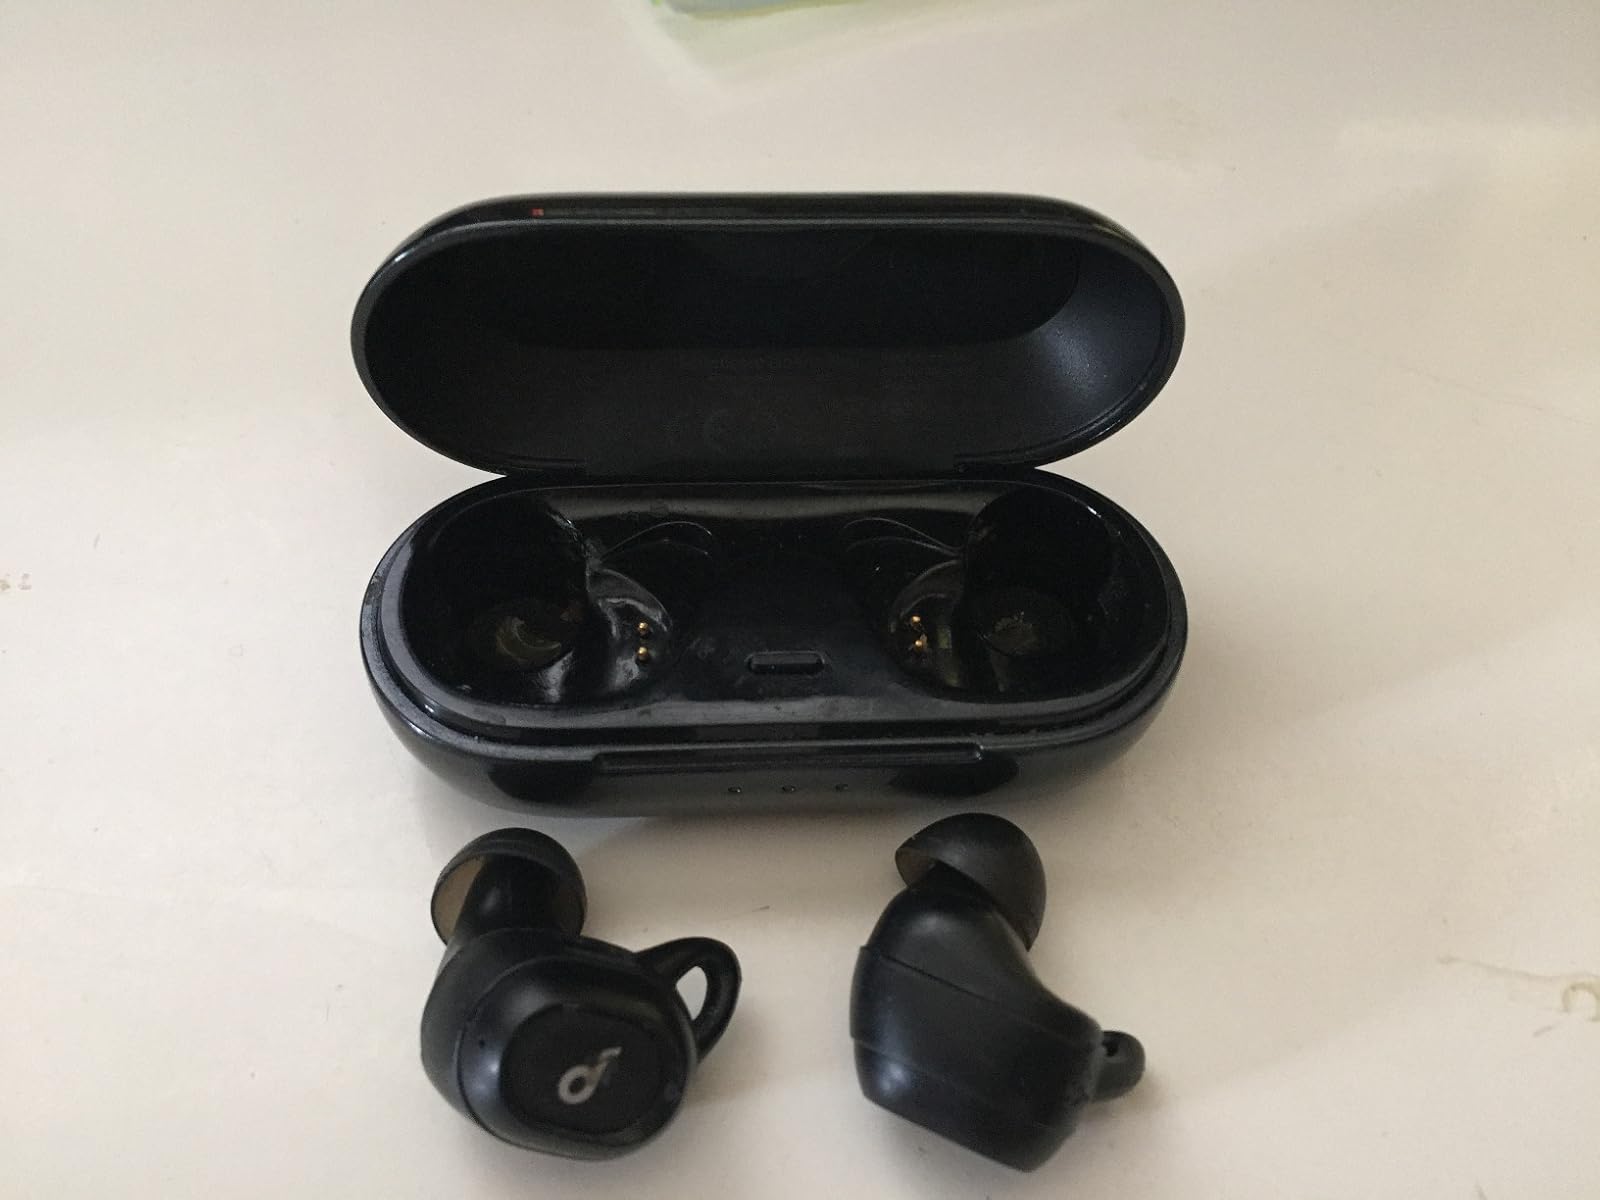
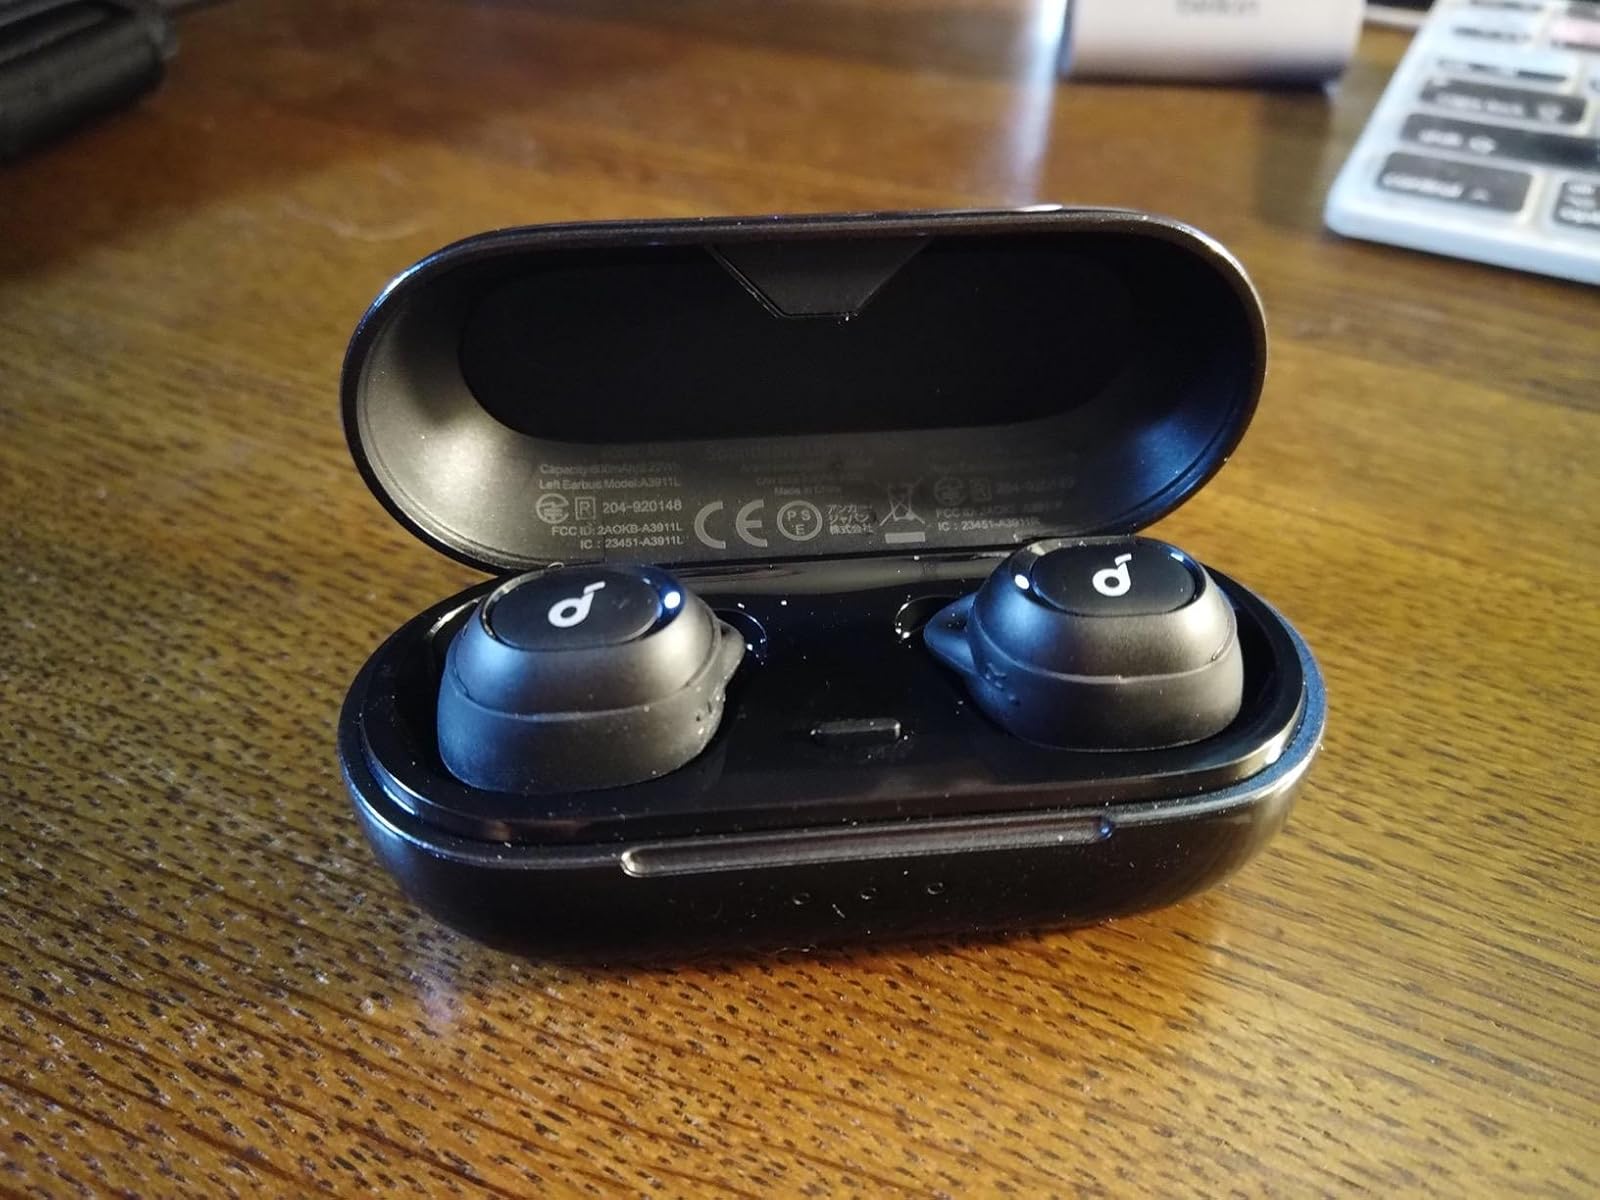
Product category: earbuds
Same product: yes